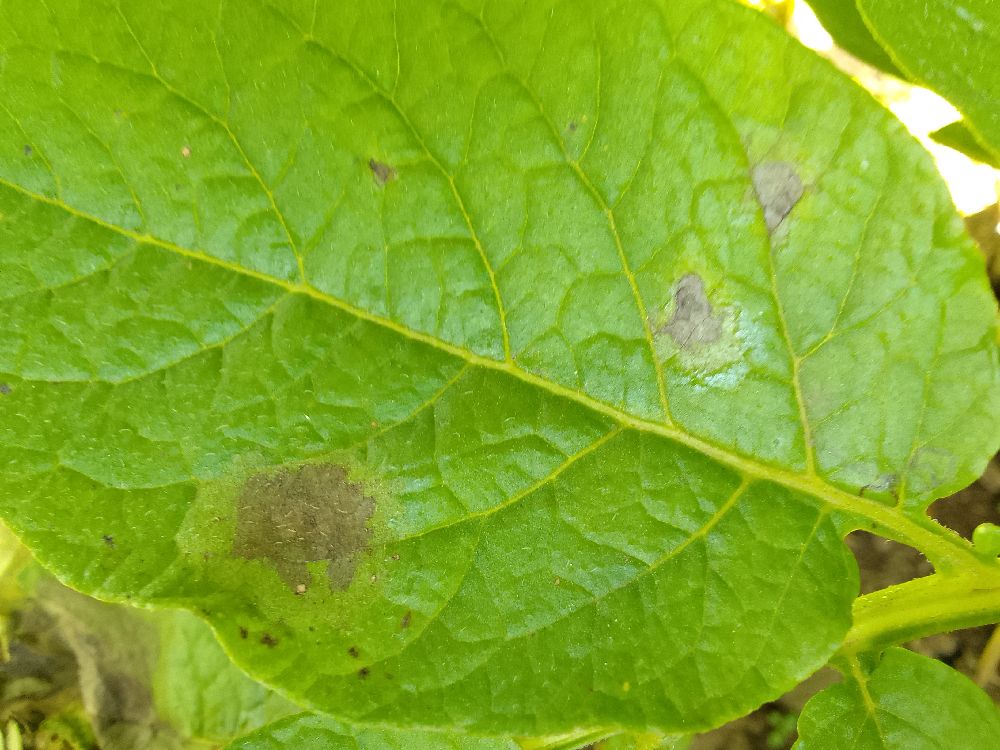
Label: Late blight